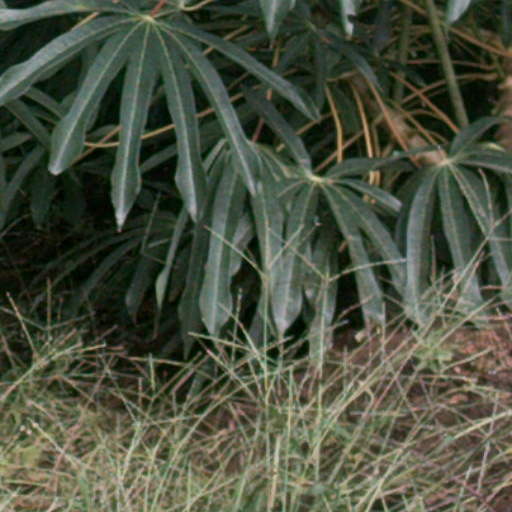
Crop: cassava